Dudleya verityi

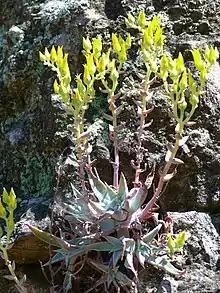
A caespitose clump.

Peter H. Raven and Henry J. Thompson in their 1966 "Flora of the Santa Monica Mountains" placed this population as "Dudleya farinosa", which is closely related to "D. caespitosa". Their primary motive to place it as "D. farinosa" was probably because of the paler yellow flowers, caespitose habit and diploid chromosome number, which they believed fit better into the circumscription of "D. farinosa" instead of "D. caespitosa".